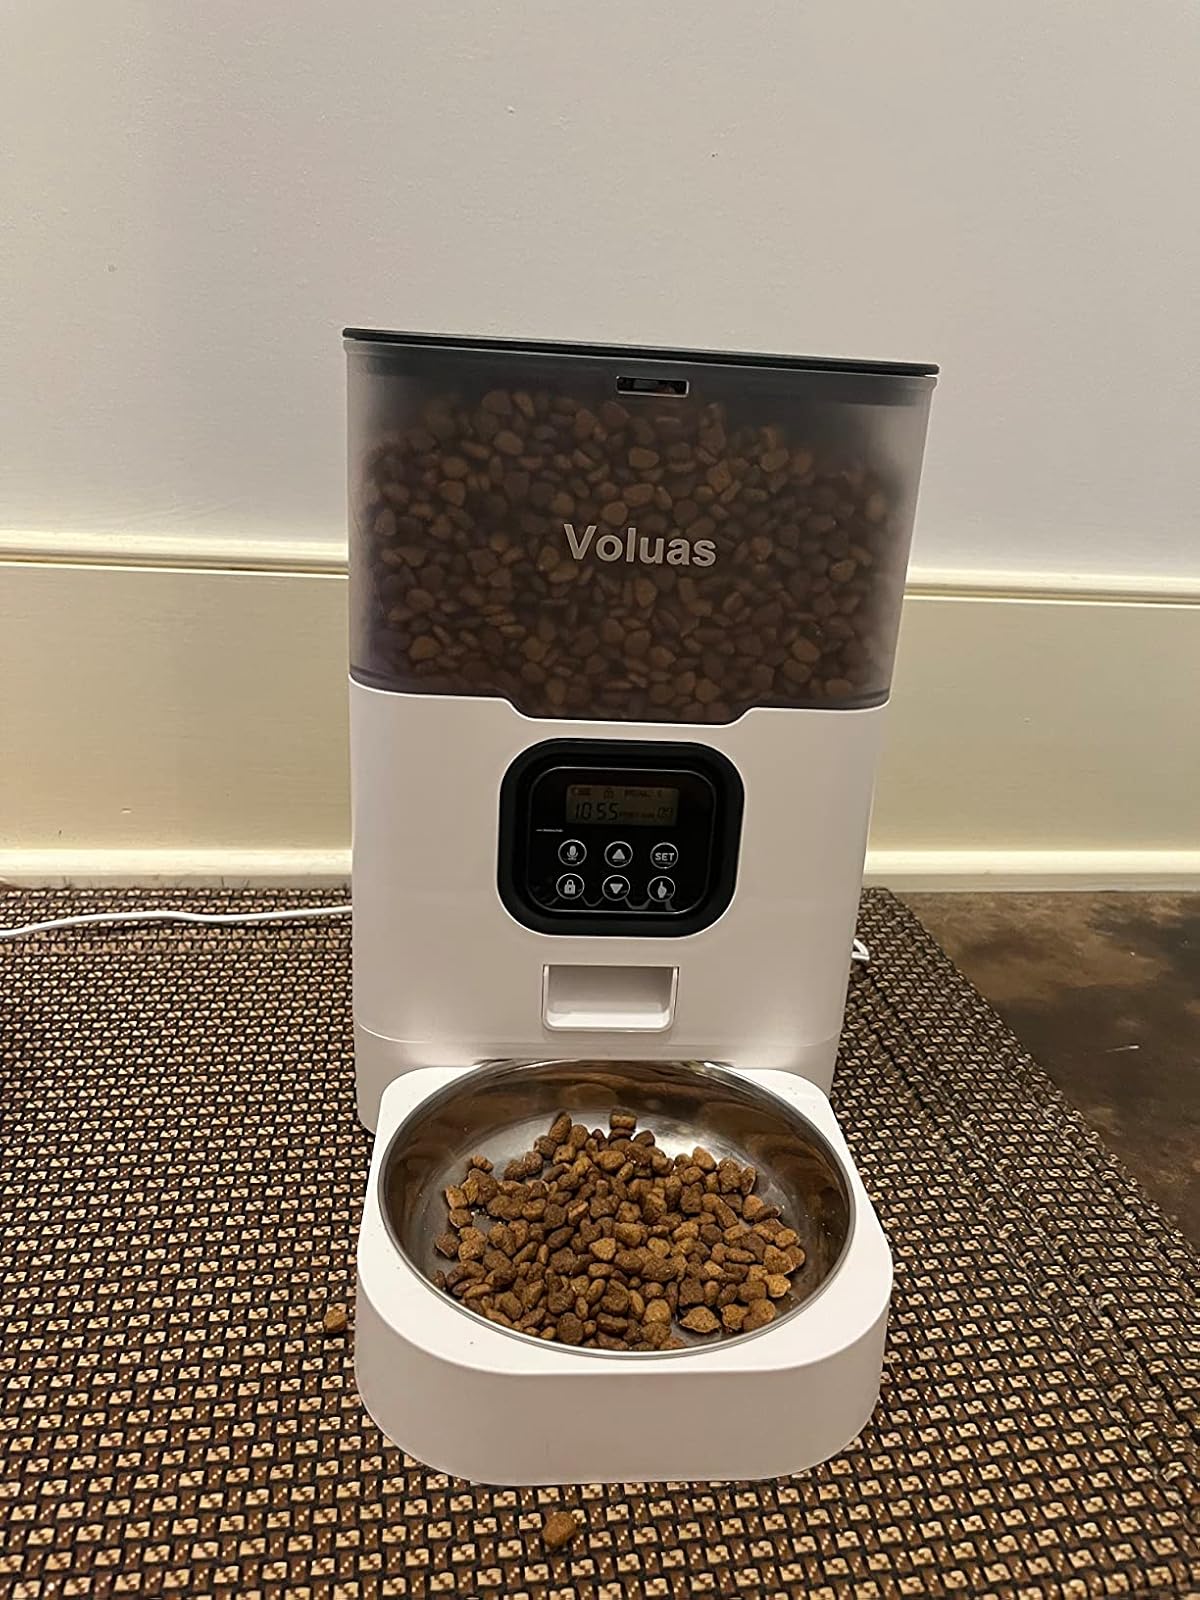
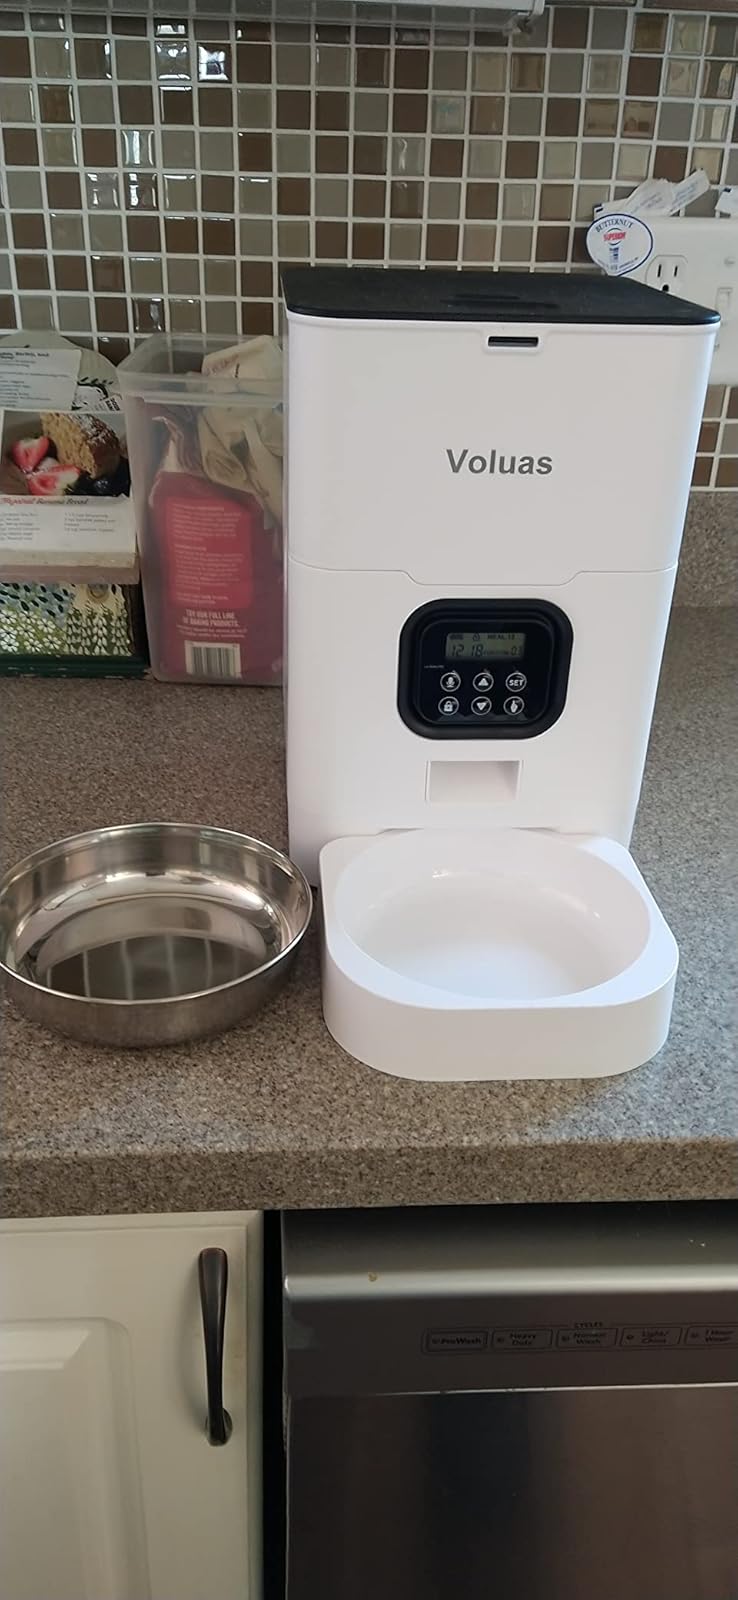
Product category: items_feeder
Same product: no